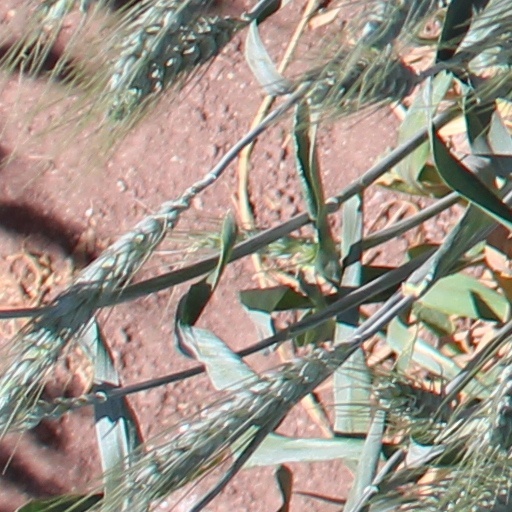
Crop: wheat